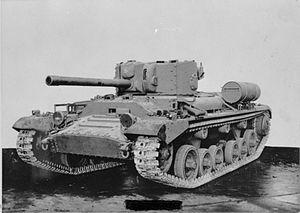
Le Valentine est le char d'infanterie britannique le plus produit durant la Seconde Guerre mondiale. Conçu en 1938, il fut en service entre 1940 et 1944. Il était réputé pour son bas coût et sa fiabilité.